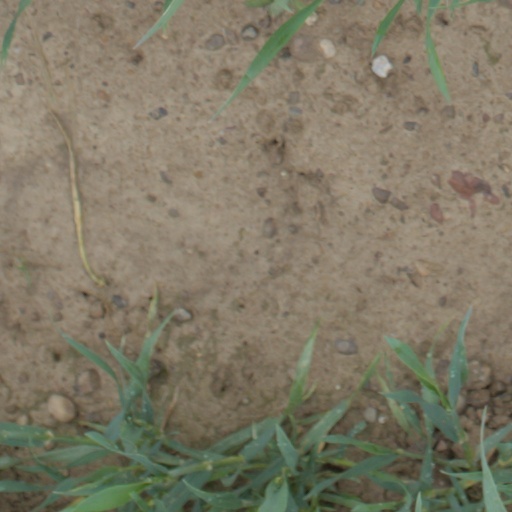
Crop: wheat